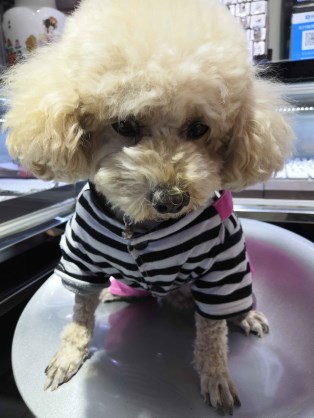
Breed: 7449-n000128-teddy